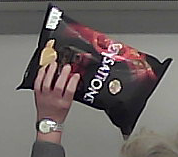
Product: lays_chill